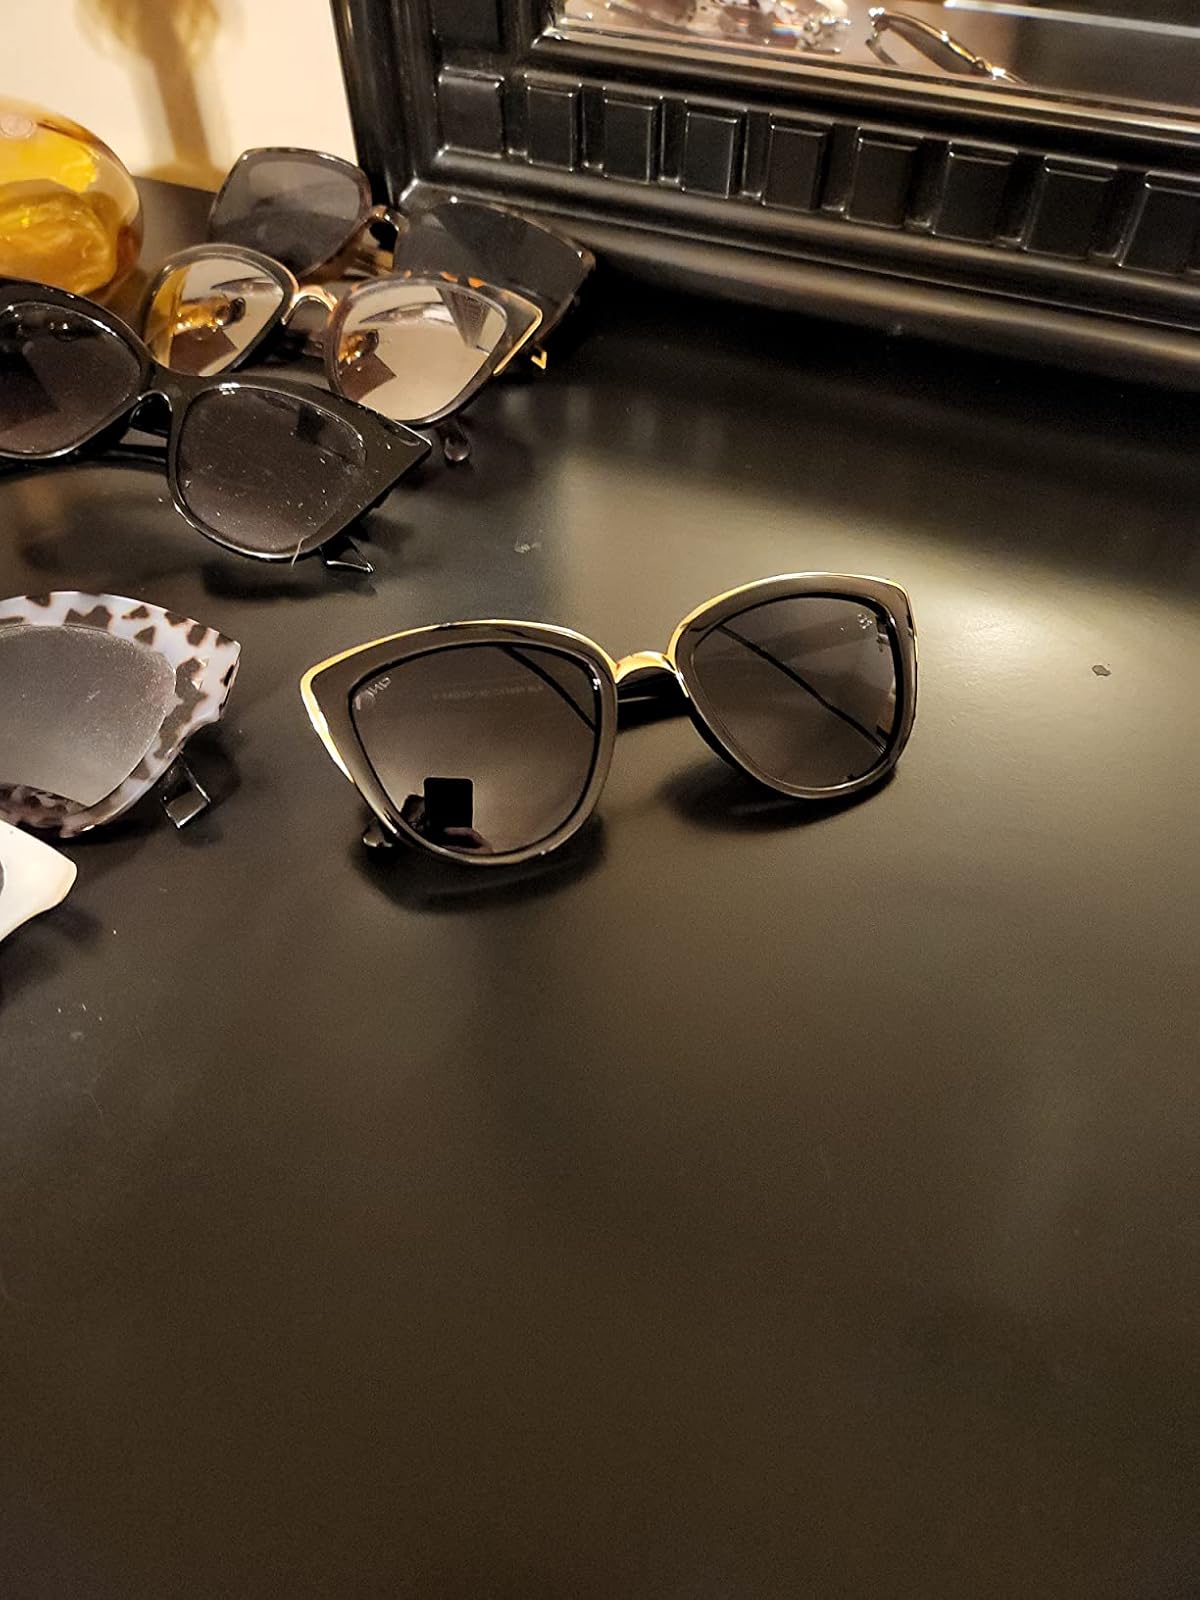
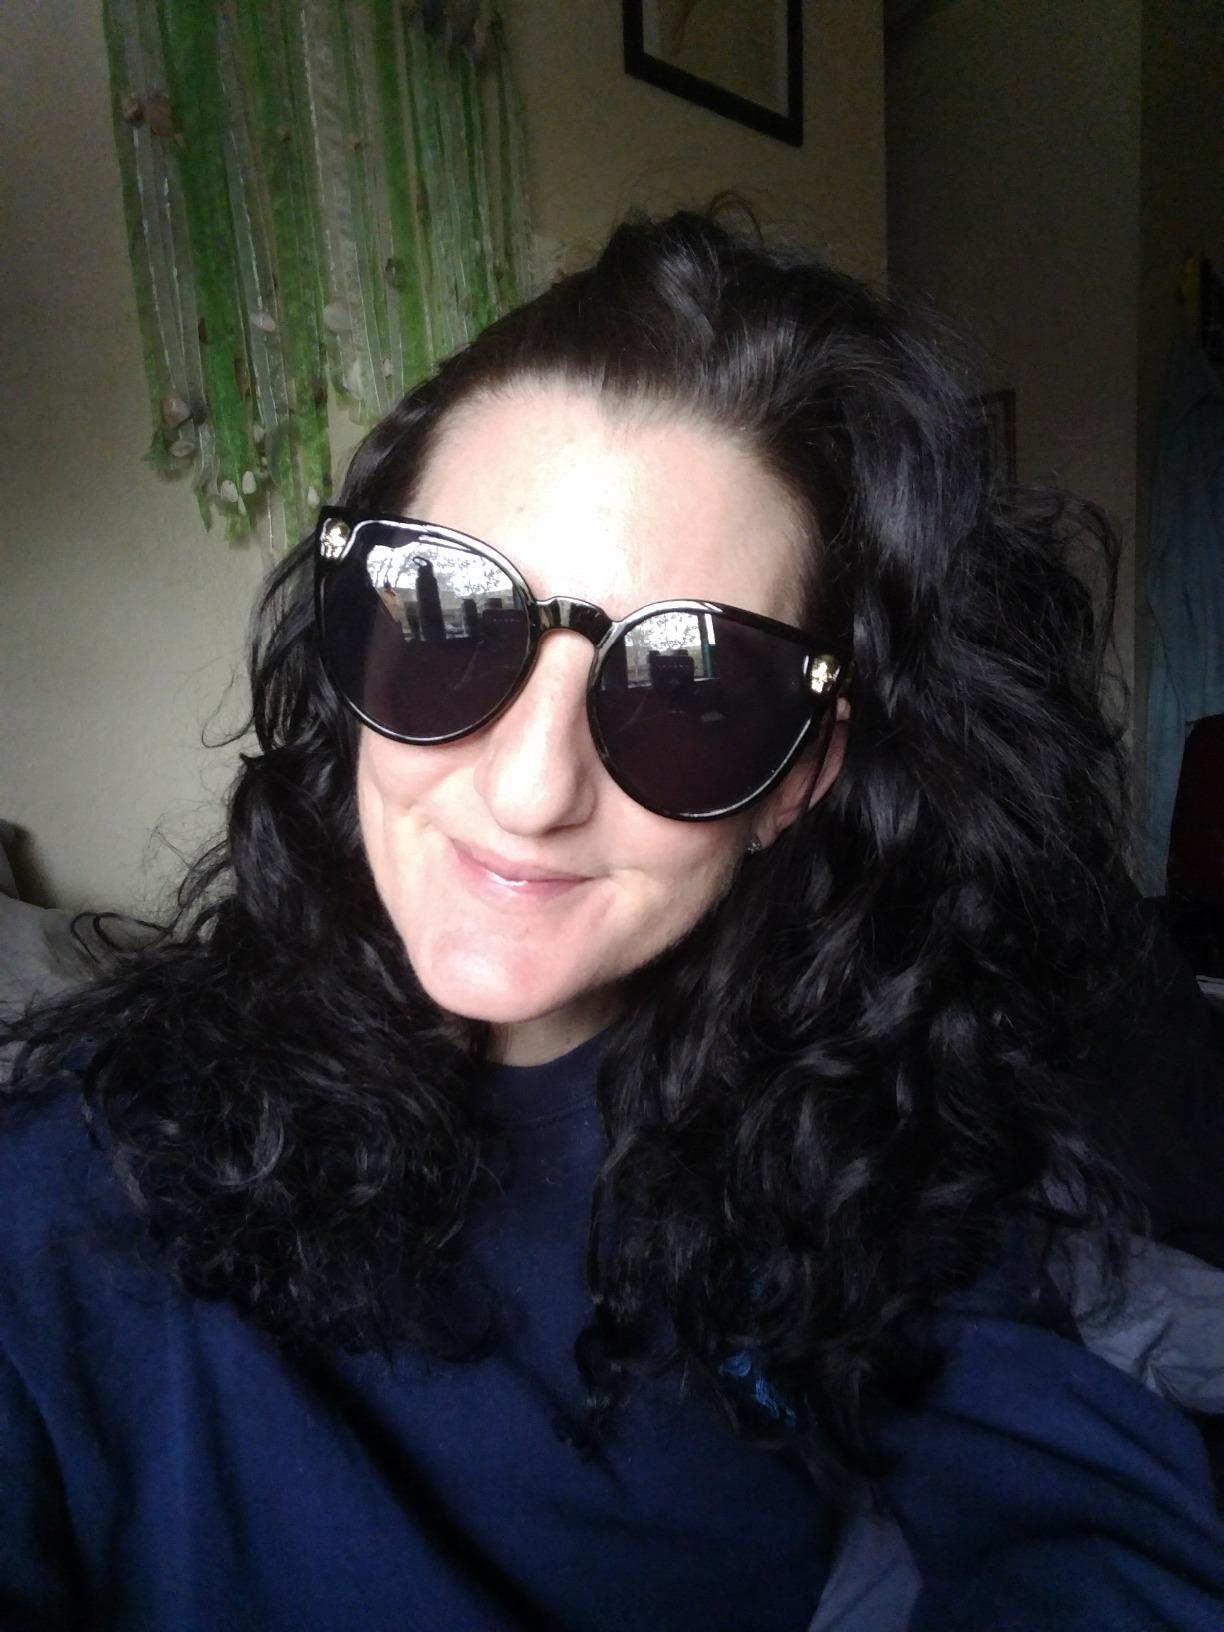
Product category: accessories_sunglasses
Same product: no